Kathputli (puppetry)

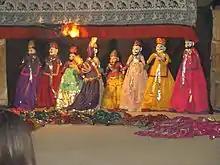
A Kathputli show in Mandawa, Rajasthan, India

Kathputli is a string puppet theatre native to Rajasthan, India, and is the most popular form of Indian puppetry. Being a string marionette, it is controlled by a single string that passes it from the top of the puppet over the puppeteers.